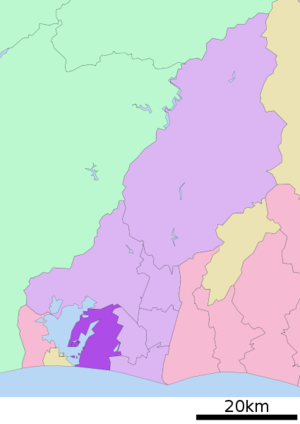
Nishi est l'un des 7 arrondissements de la ville de Hamamatsu au Japon. Il est situé au sud-ouest de la ville, au bord du lac Hamana et de l'océan Pacifique.